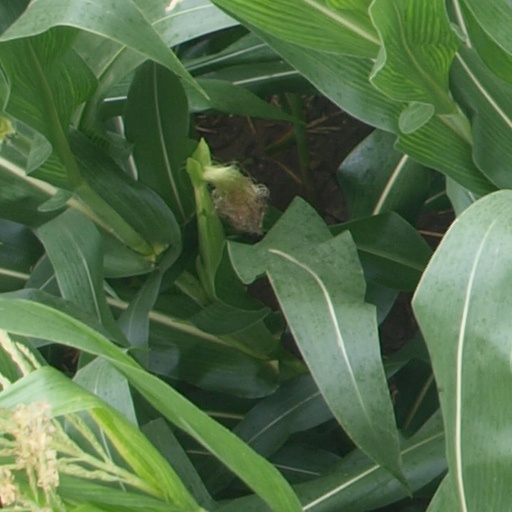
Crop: maize; corn